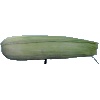
Label: Corn Husk 1